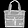
Label: Bag